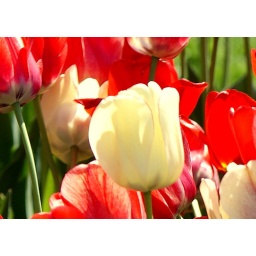
this was the only pure white tulip in a sea of red tulips